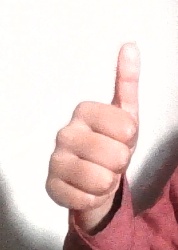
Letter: aleff